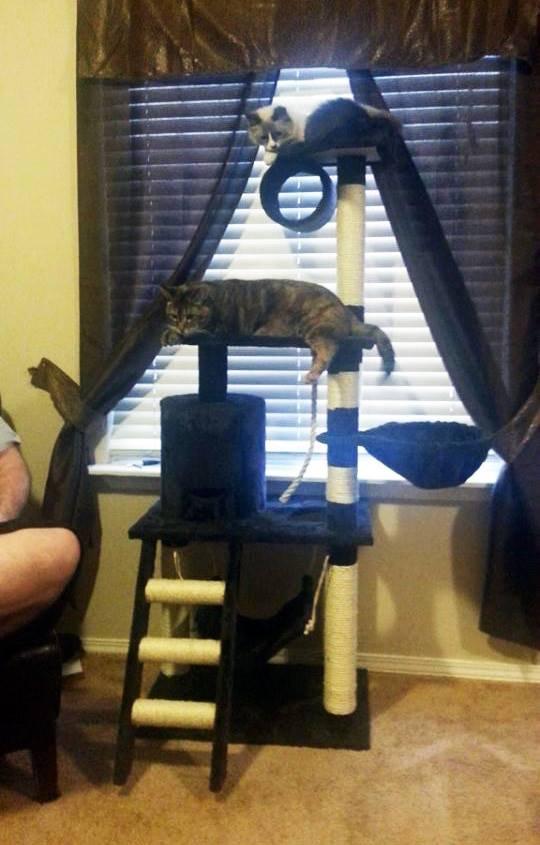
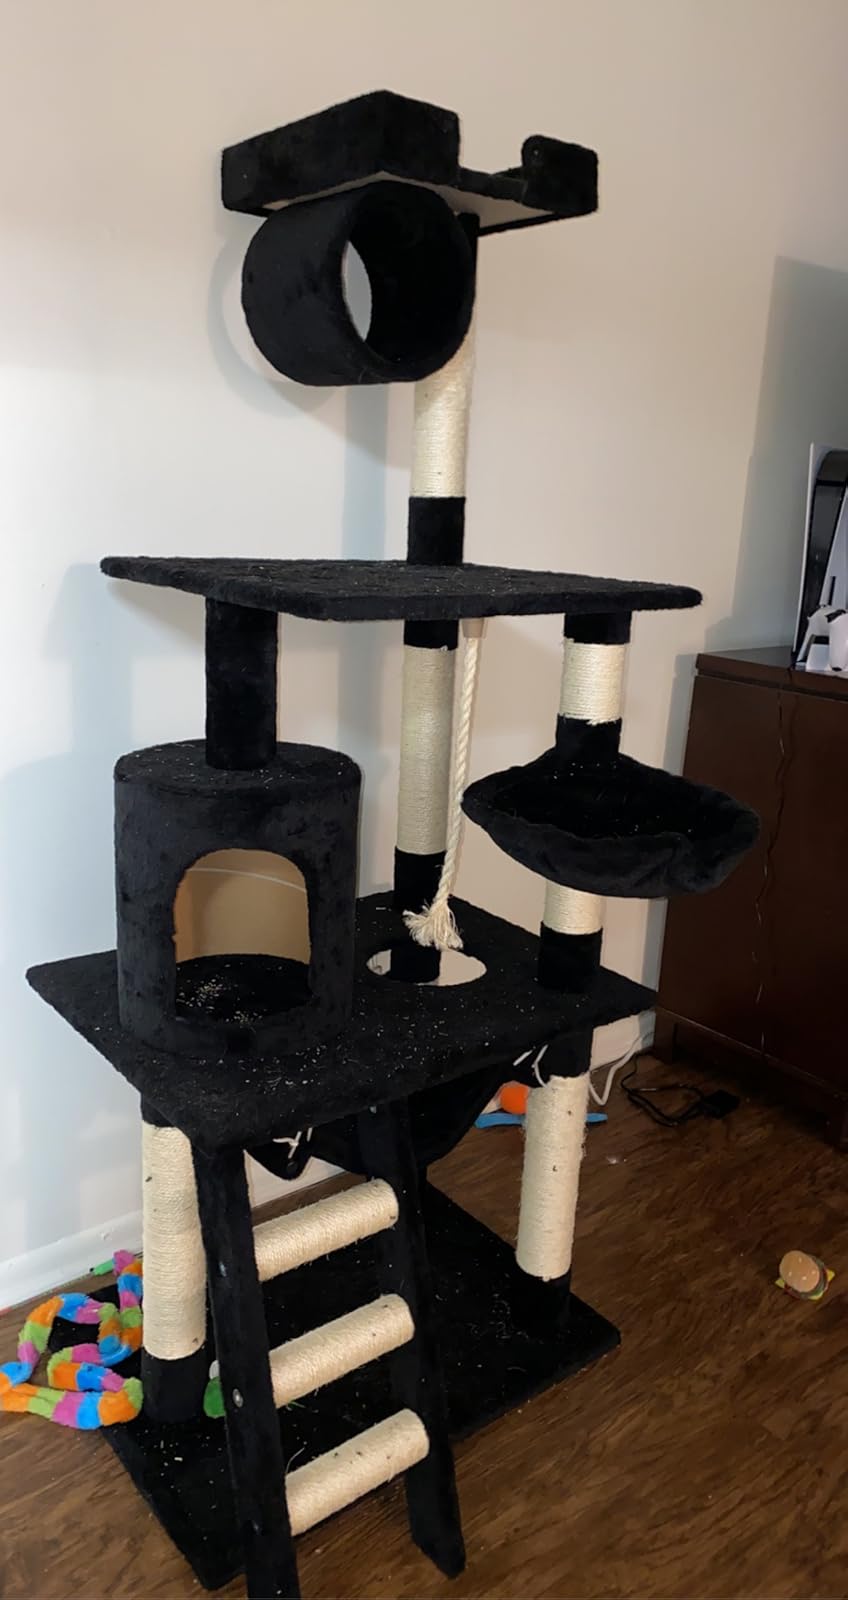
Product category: items_cat tree
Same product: yes